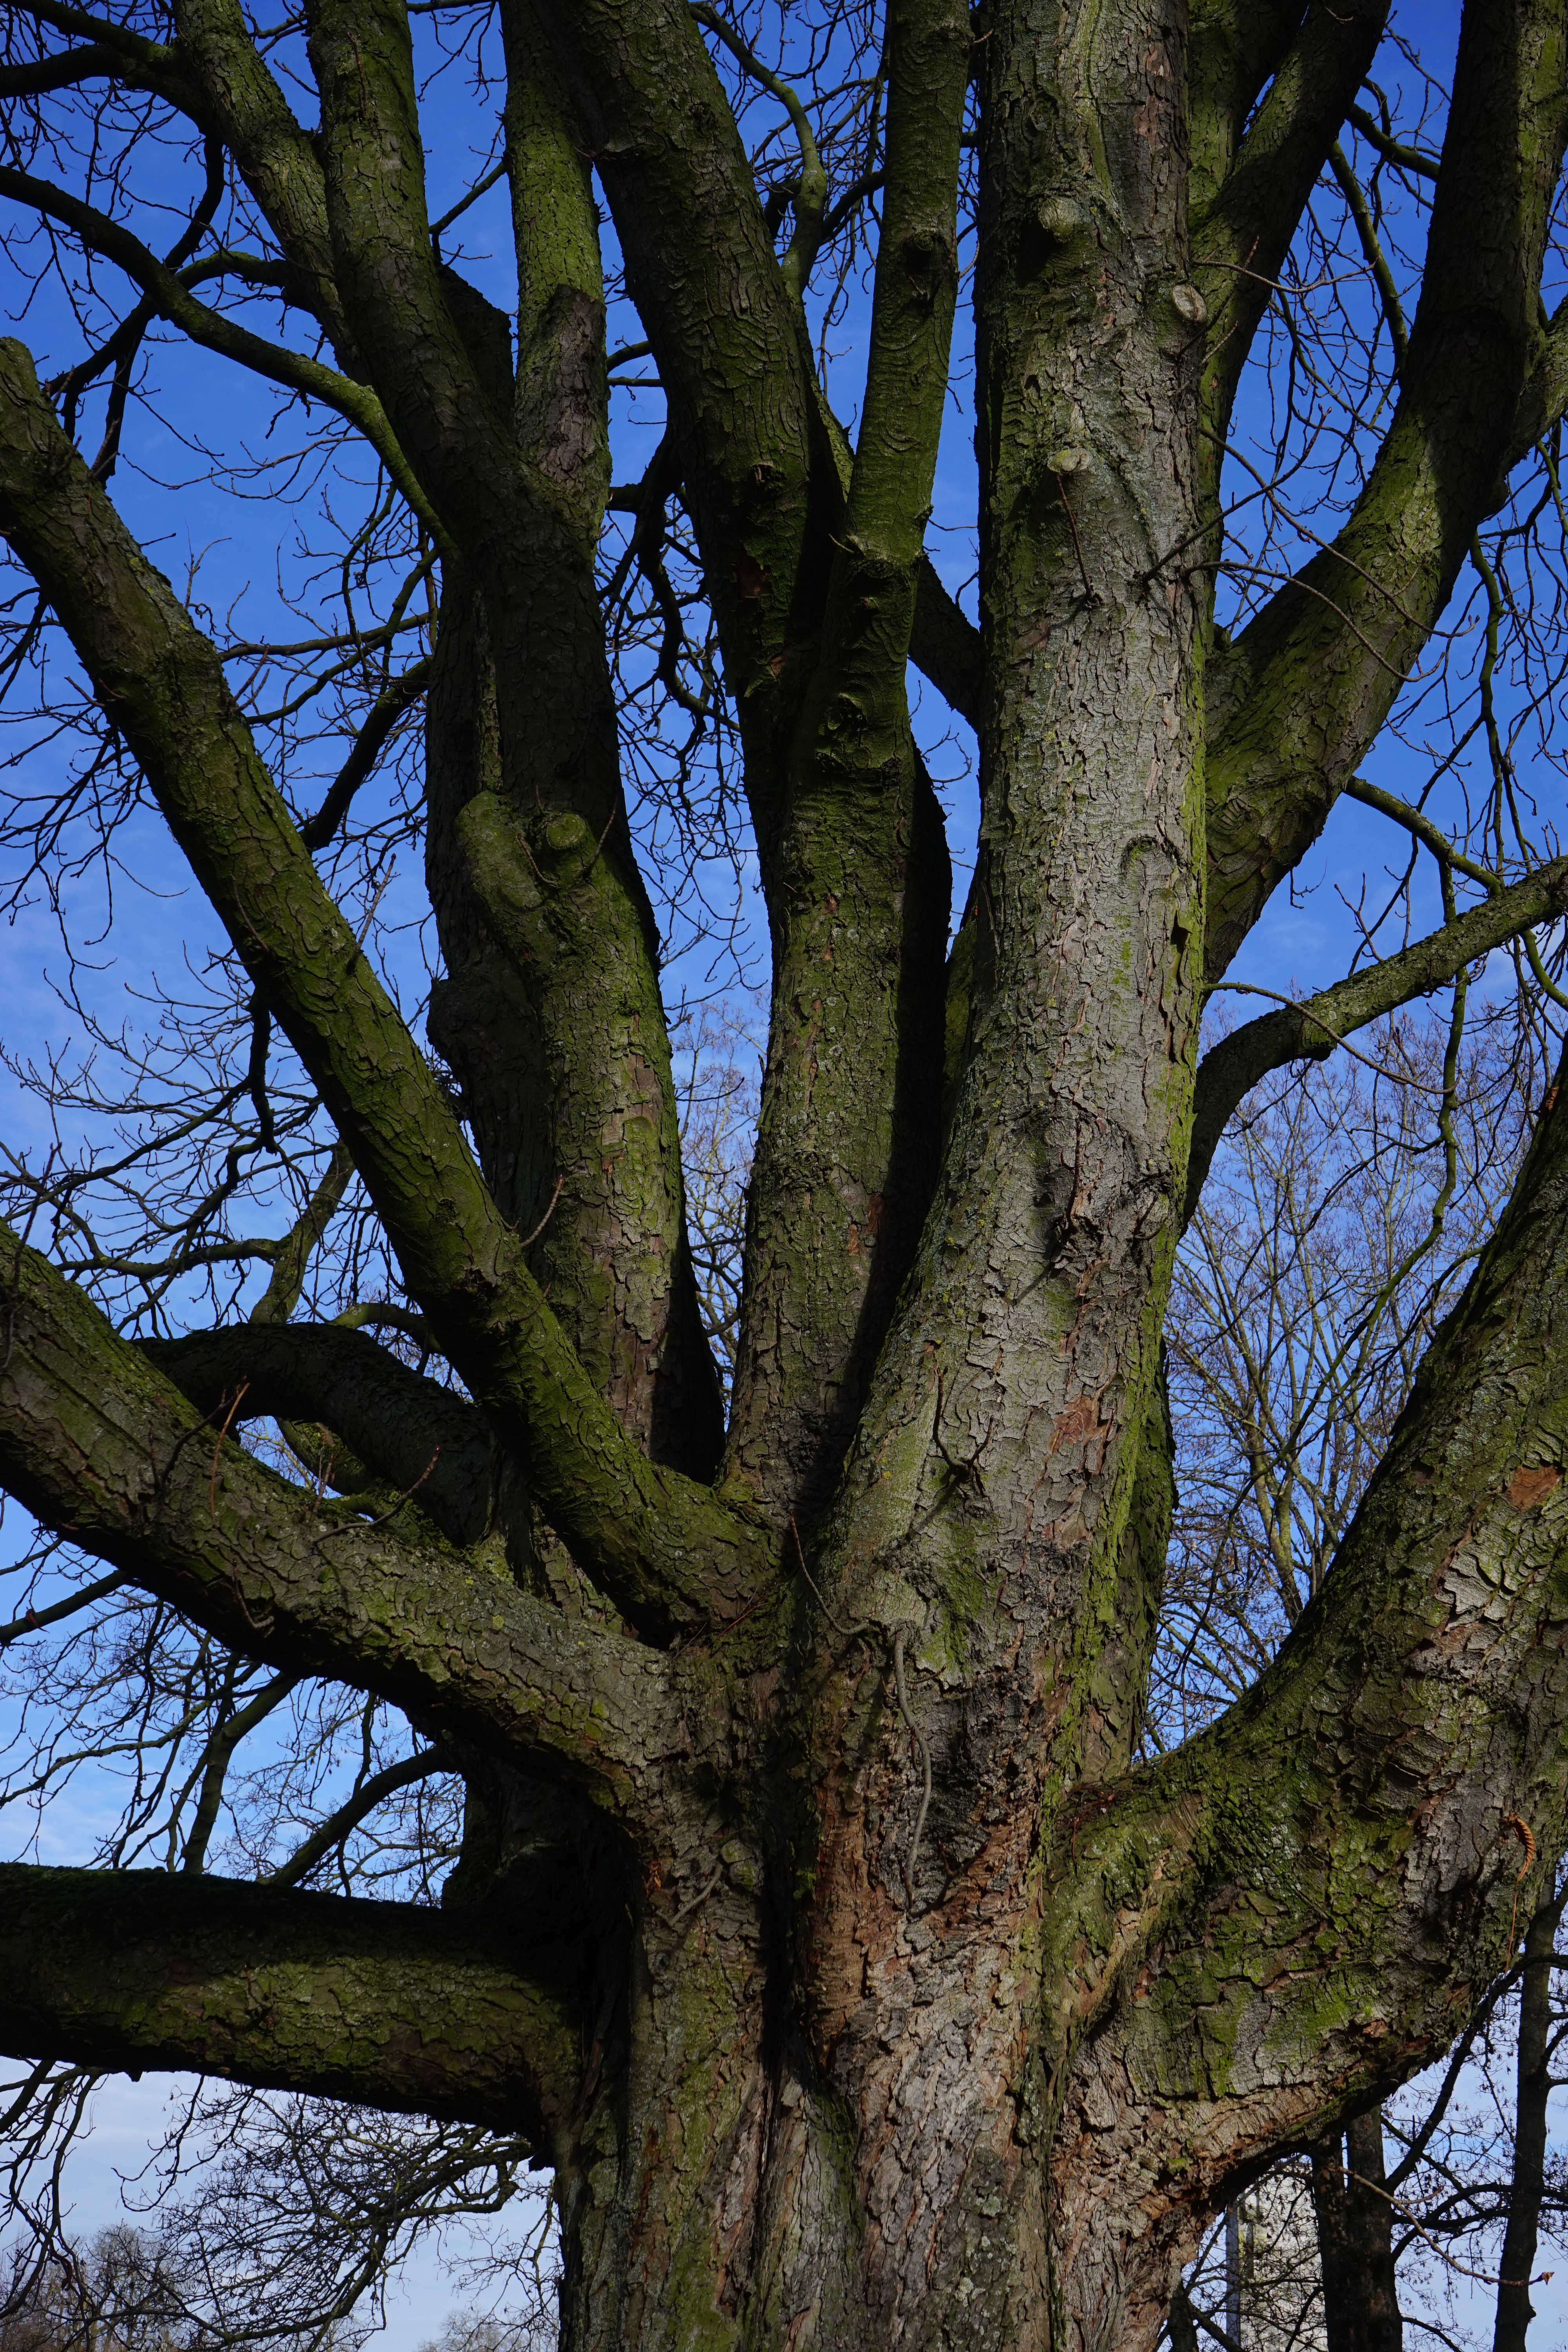
tree, forest, branch, growth, plant, leaf, trunk, bark, log, autumn, aesthetic, deciduous, oak, grove, woodland, aesculus, chestnut, chestnut tree, flowering plant, buckeye, ordinary rosskastanie, aesculus hippocastanum, plant stem, woody plant, land plant